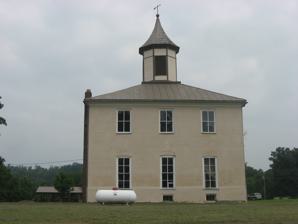
Building: Old Perry County Courthouse (Rome, Indiana)
Country: United States of America
Year built: 1818
United States historic place Old Perry County Courthouse U.S. National Register of Historic Places Old Perry County Courthouse, July 2011 Show map of Indiana Show map of the United States Location Town Square at Rome, Tobin Township, Perry County, Indiana Coordinates 37°55′25″N 86°31′25″W / 37.92361°N 86.52361°W / 37.92361; -86.52361 Area 1.3 acres (0.53 ha) Built 1818 ( 1818 ) NRHP reference No. 81000006 Added to NRHP May 12, 1981 Old Perry County Courthouse , also known as Rome Schoolhouse, is a historic courthouse located in Tobin Township , Perry County, Indiana .  The building is located near the center of the community of Rome, Indiana . It was built in 1818, and is a two-story, square brick building with a hipped roof topped by a central cupola . The building served as the seat of county government until 1859.  It then housed a school until 1966. It was listed on the National Register of Historic Places in 1981. References